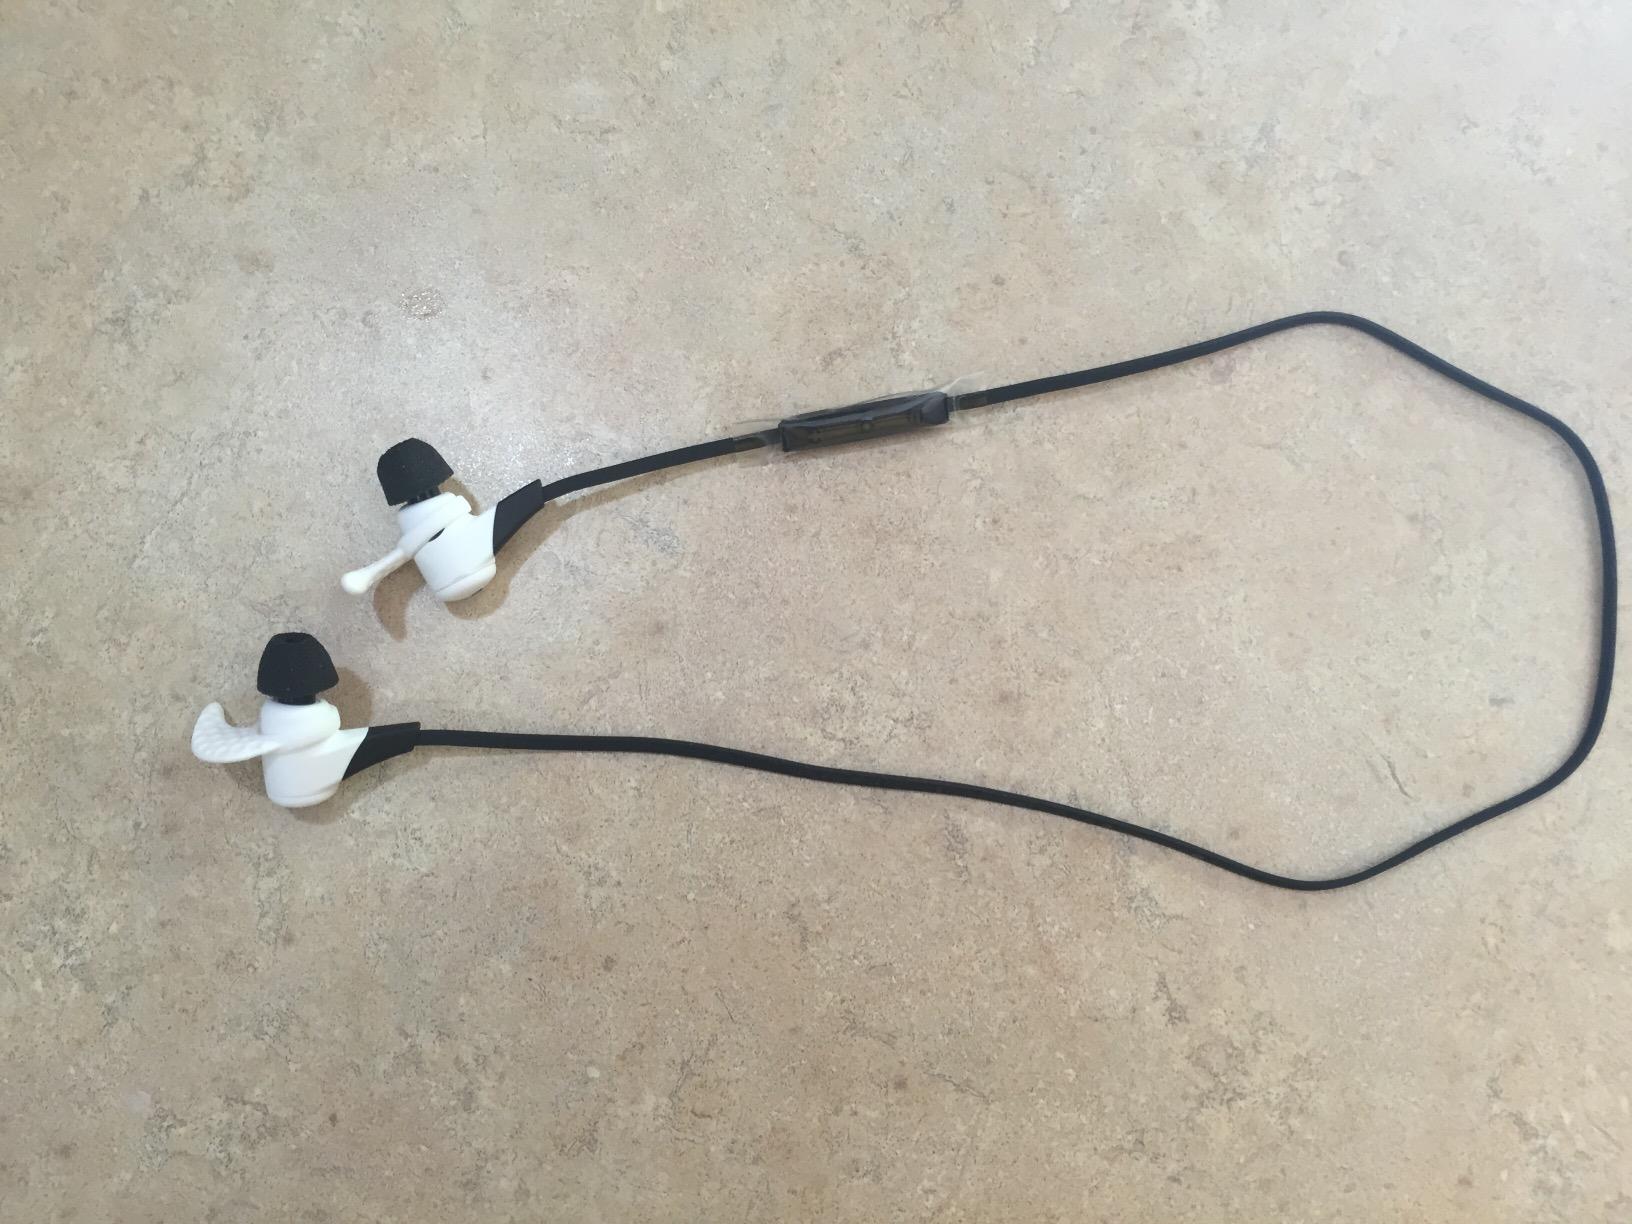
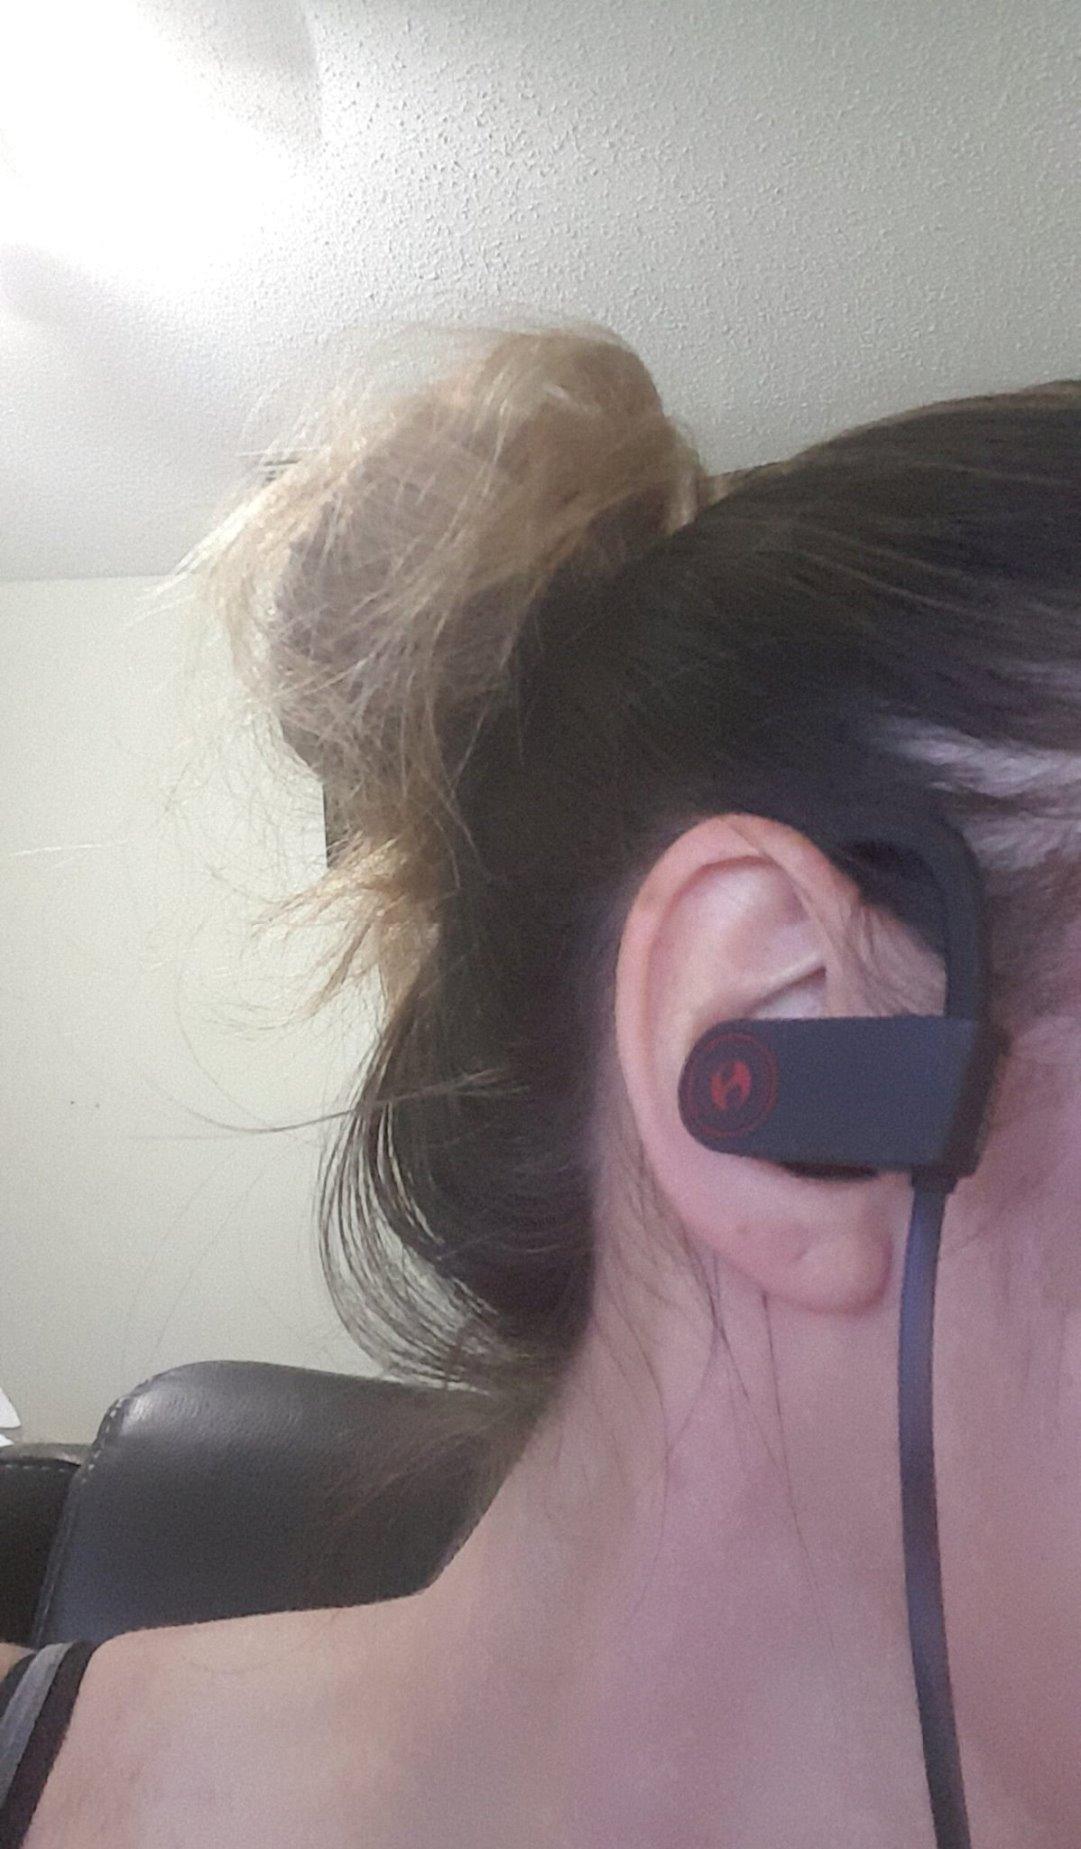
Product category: headphones
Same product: no